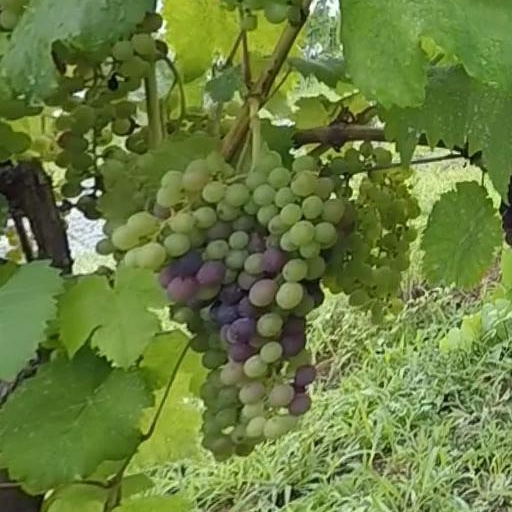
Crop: grape